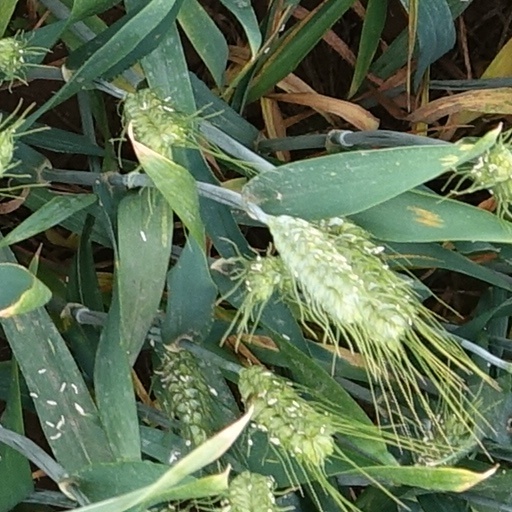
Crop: wheat